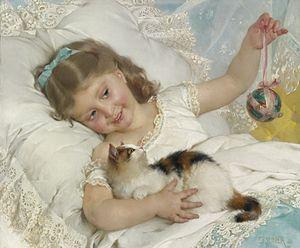
Petite fille et chat
Émile Munier, né le 2 juin 1840 à Paris, mort le 29 juin 1895 est un peintre français représentatif de la peinture académique.